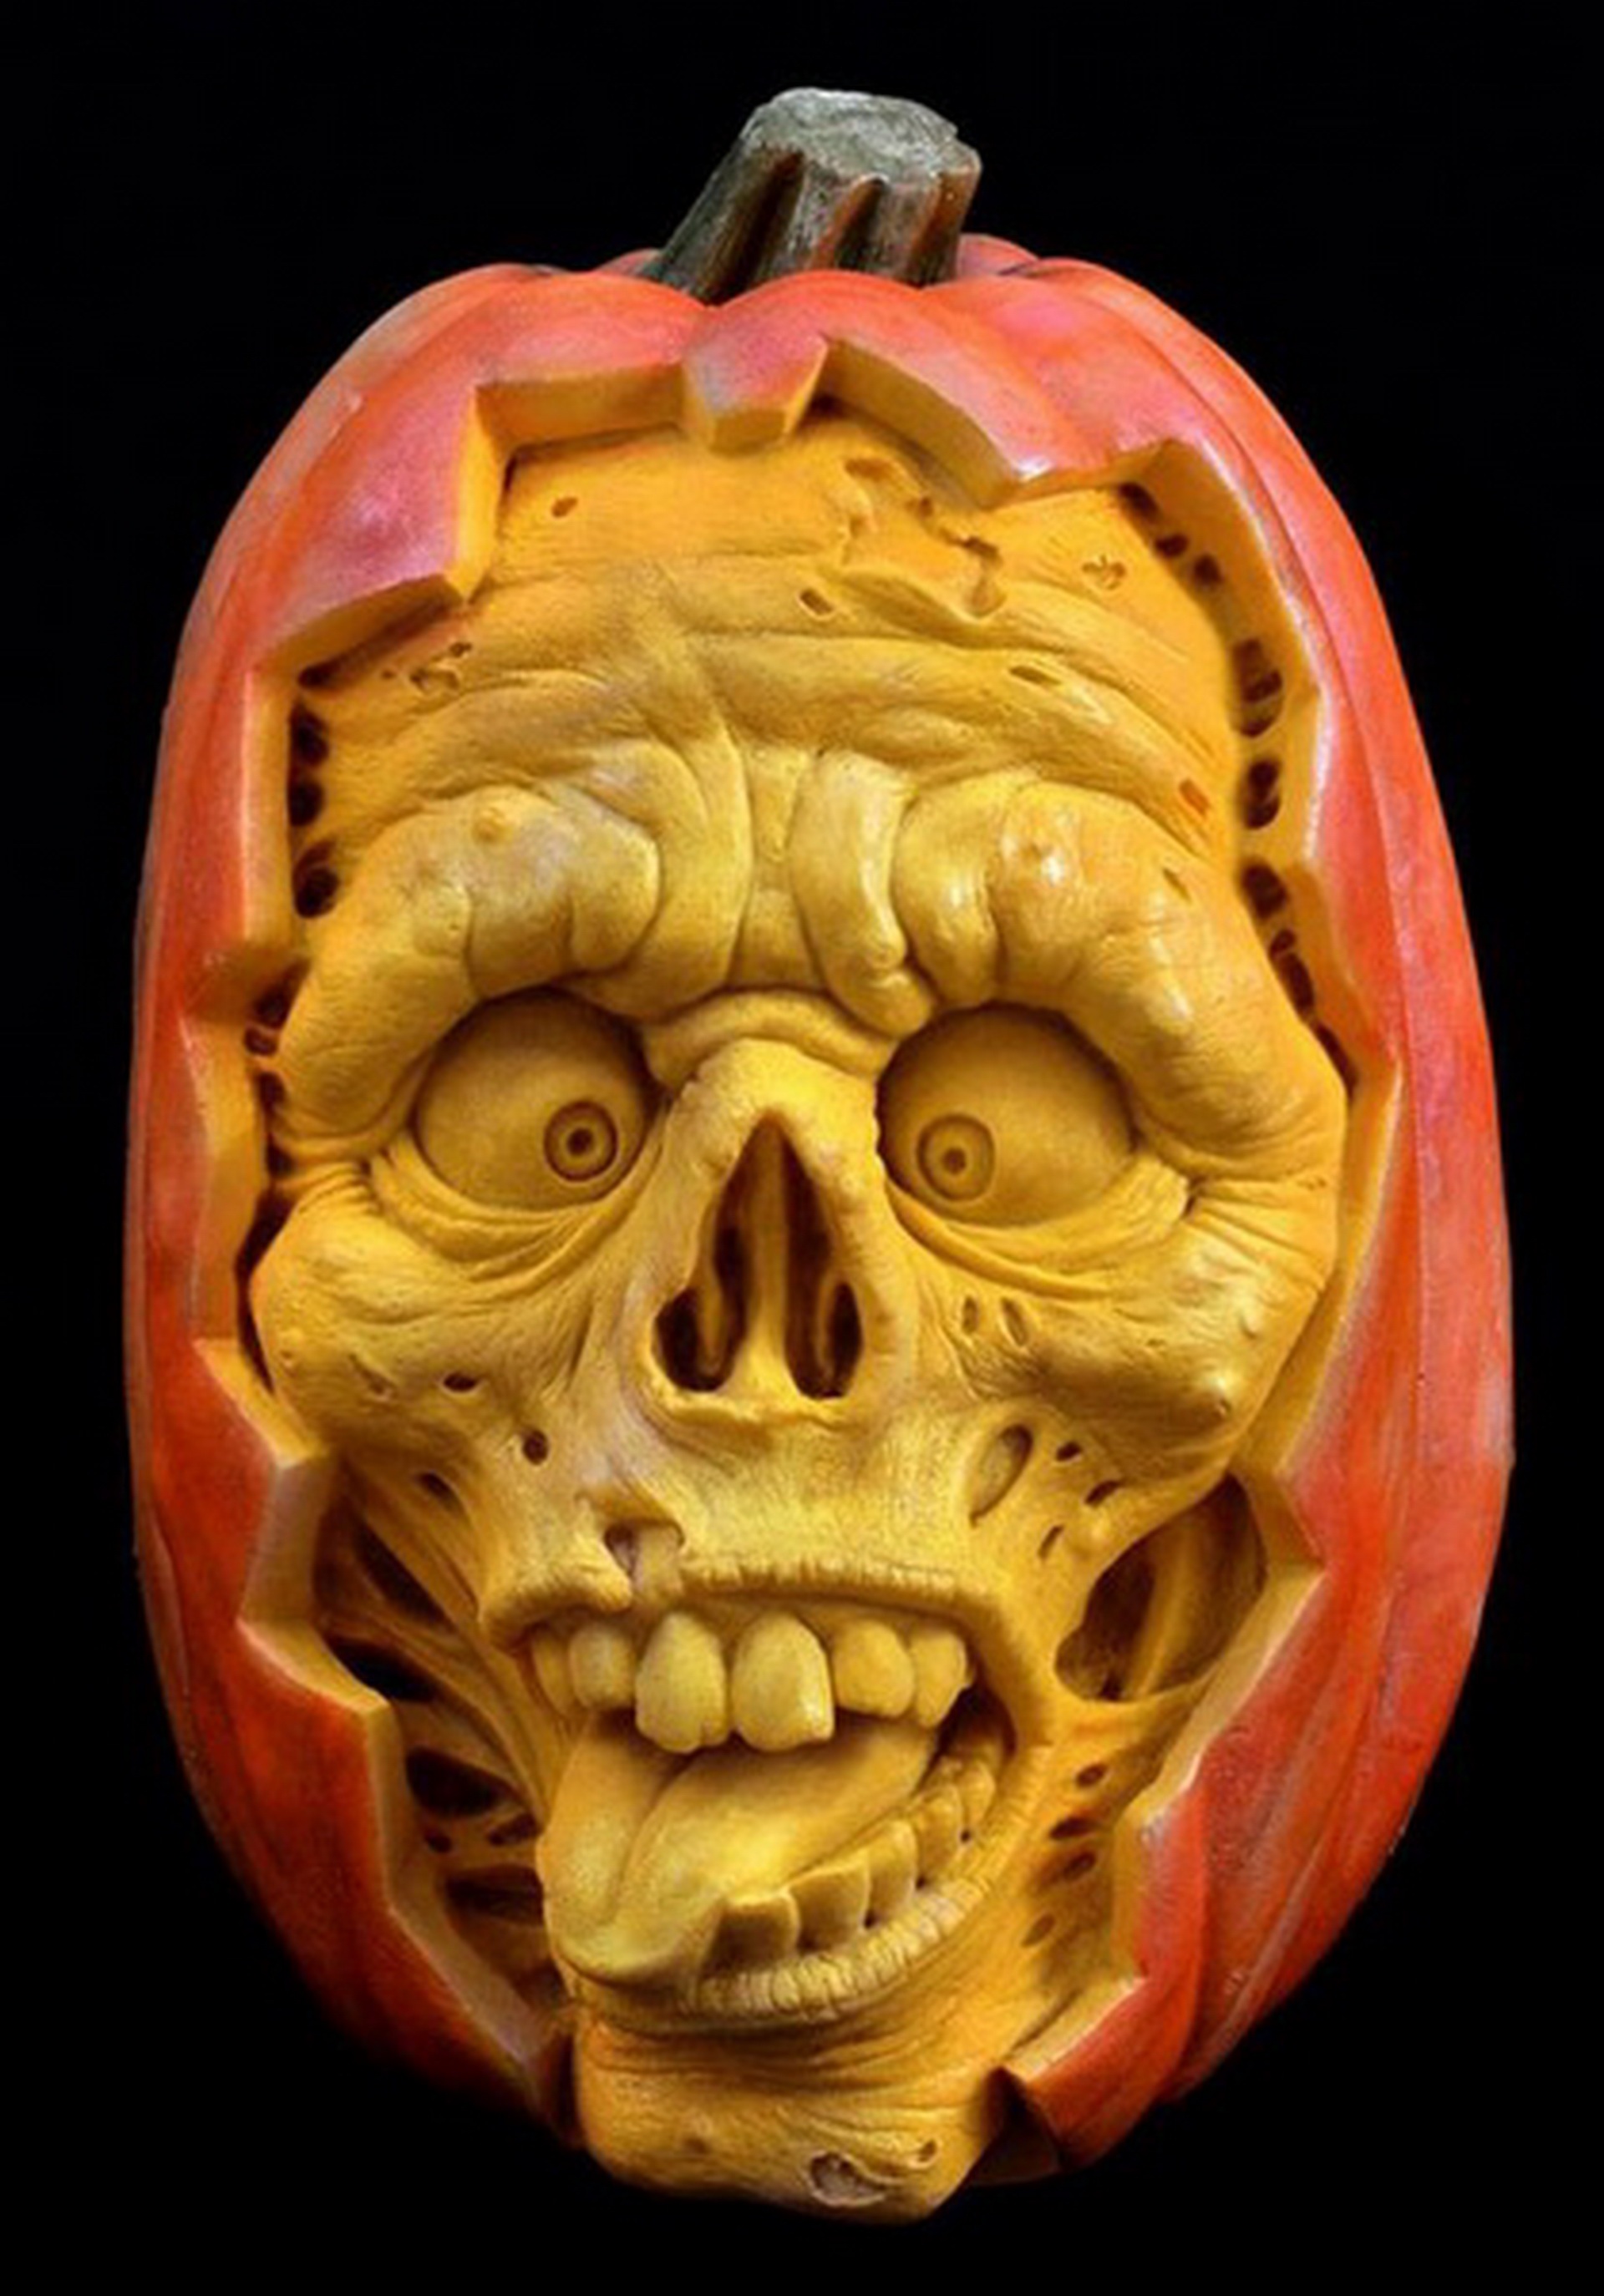
pumpkin, halloween, skull, bone, human body, face, art, head, organ, carving, costume, sculpted